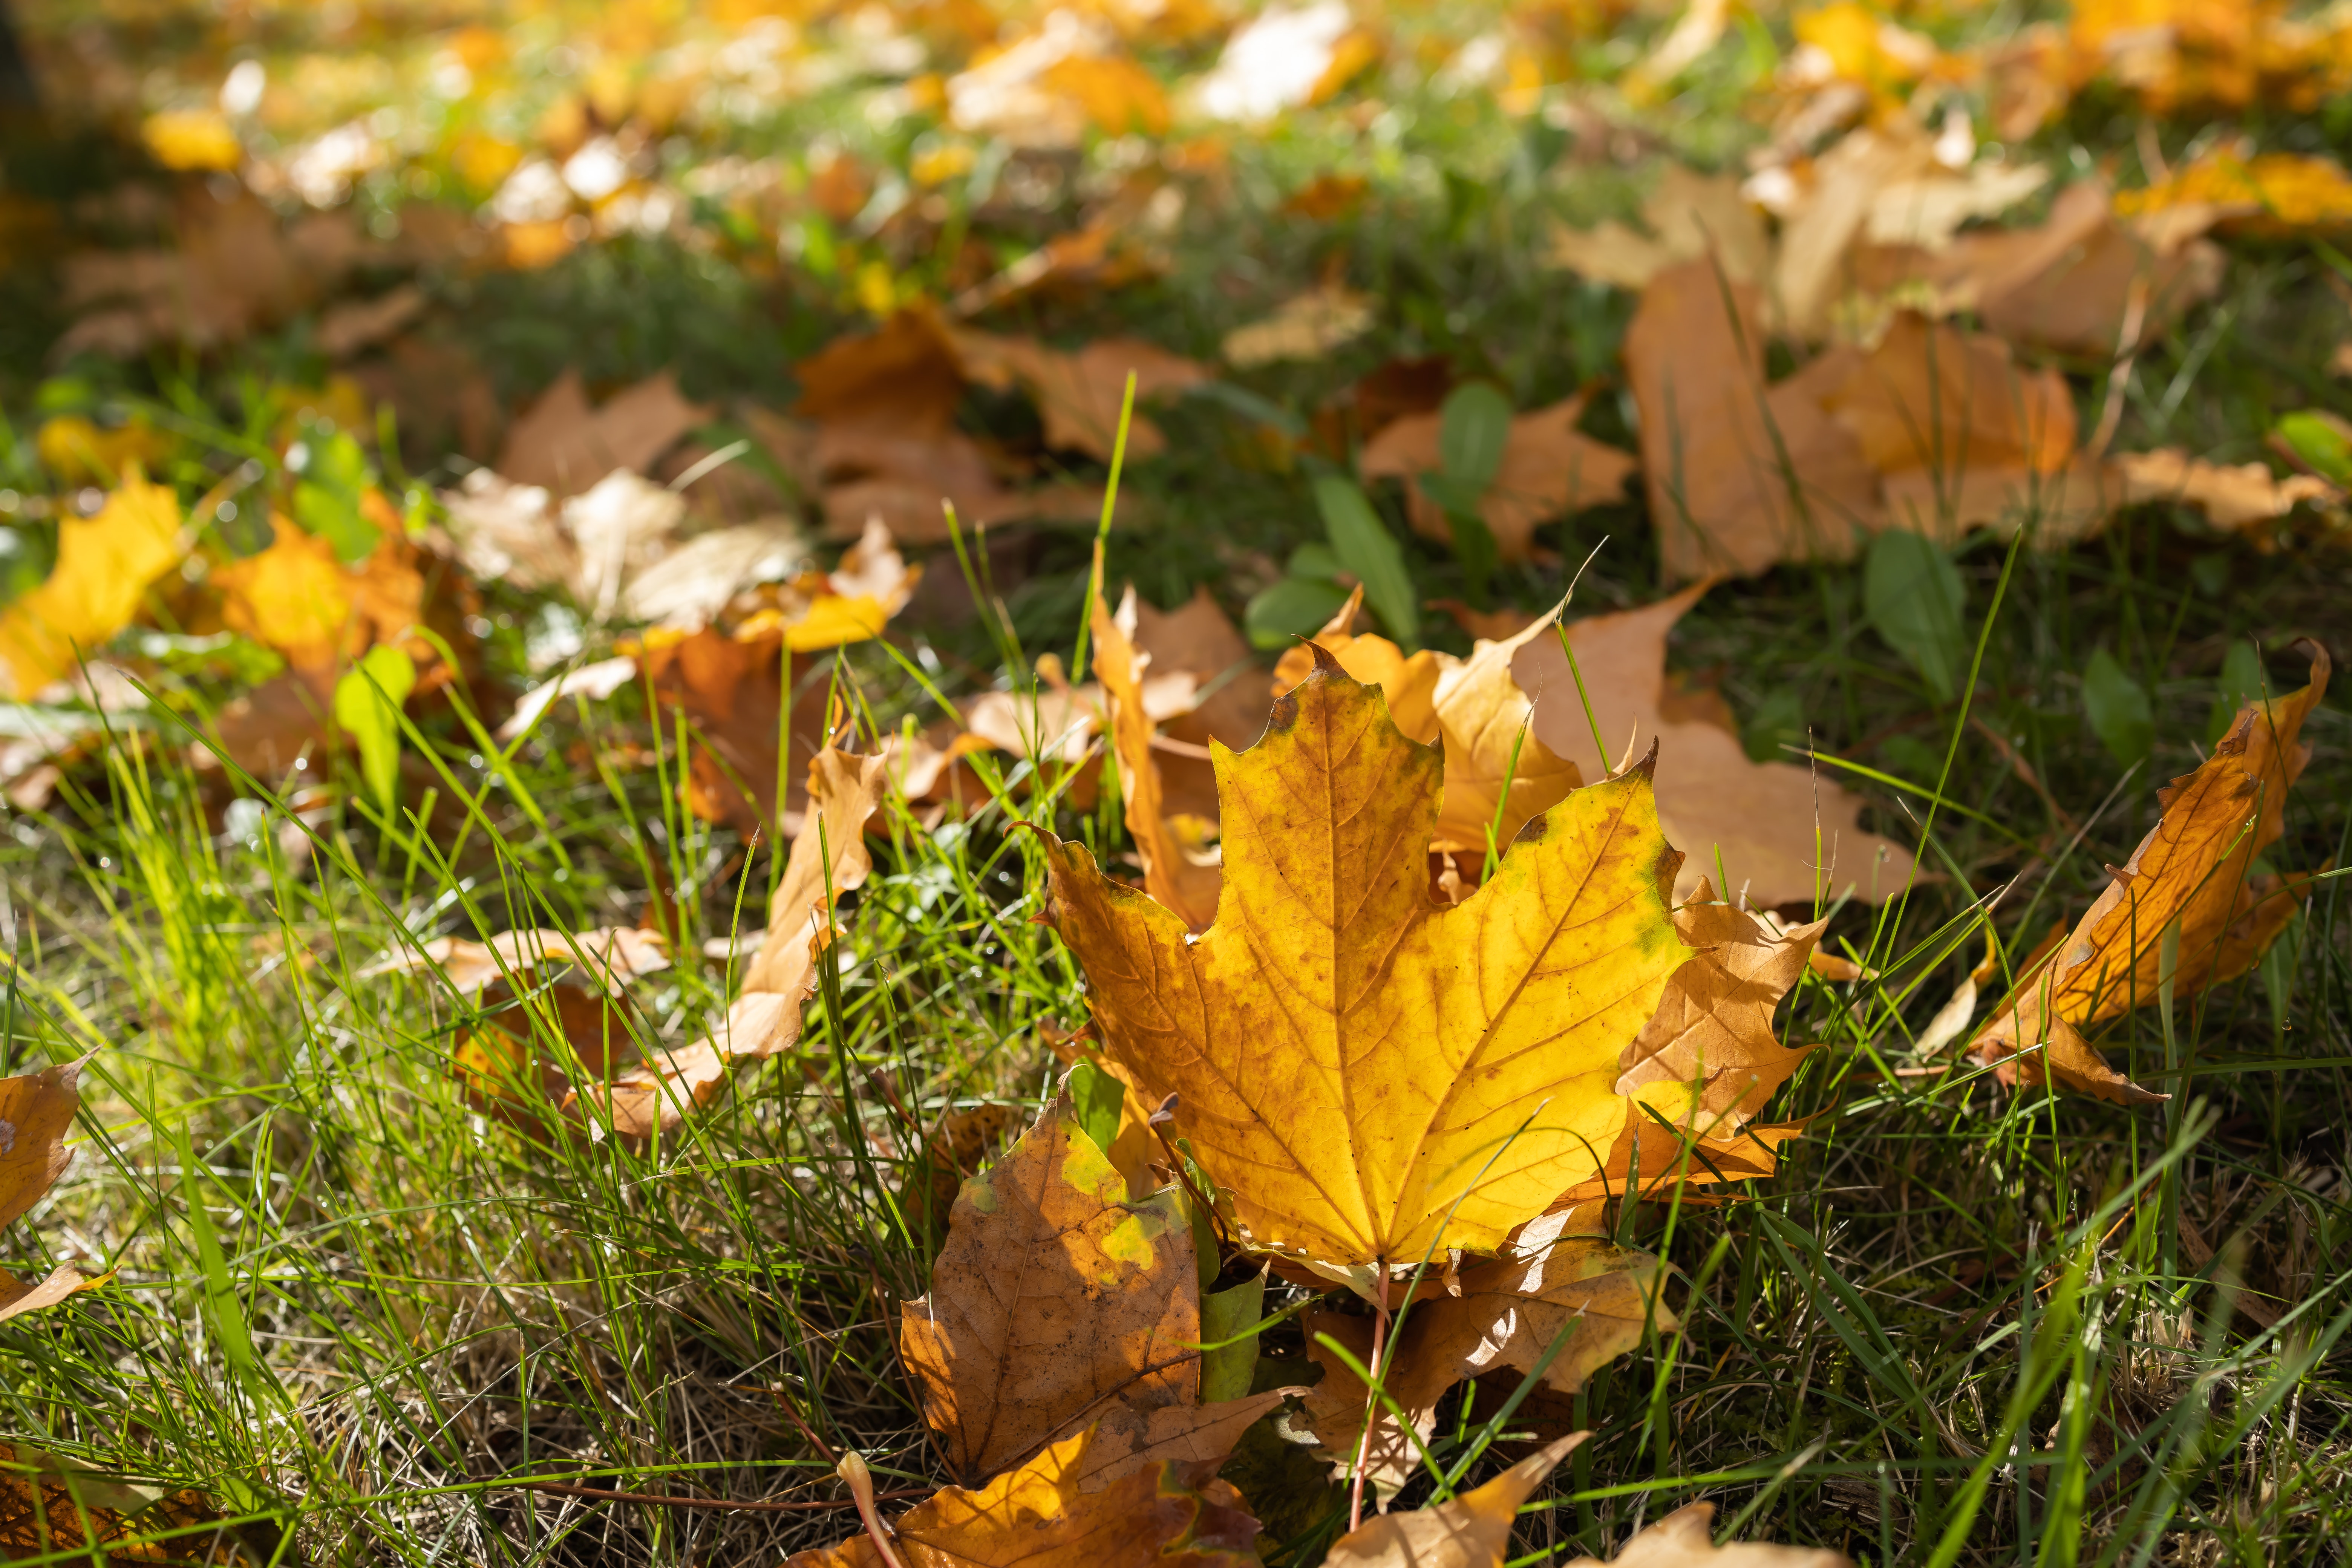
natural, brown, natural landscape, wood, twig, terrestrial plant, plant, groundcover, grass, Tints and shades, People in nature, flowering plant, deciduous, trunk, landscape, soil, forest, temperate broadleaf and mixed forest, woodland, plant stem, annual plant, Northern hardwood forest, autumn, vascular plant, liverwort, perennial plant